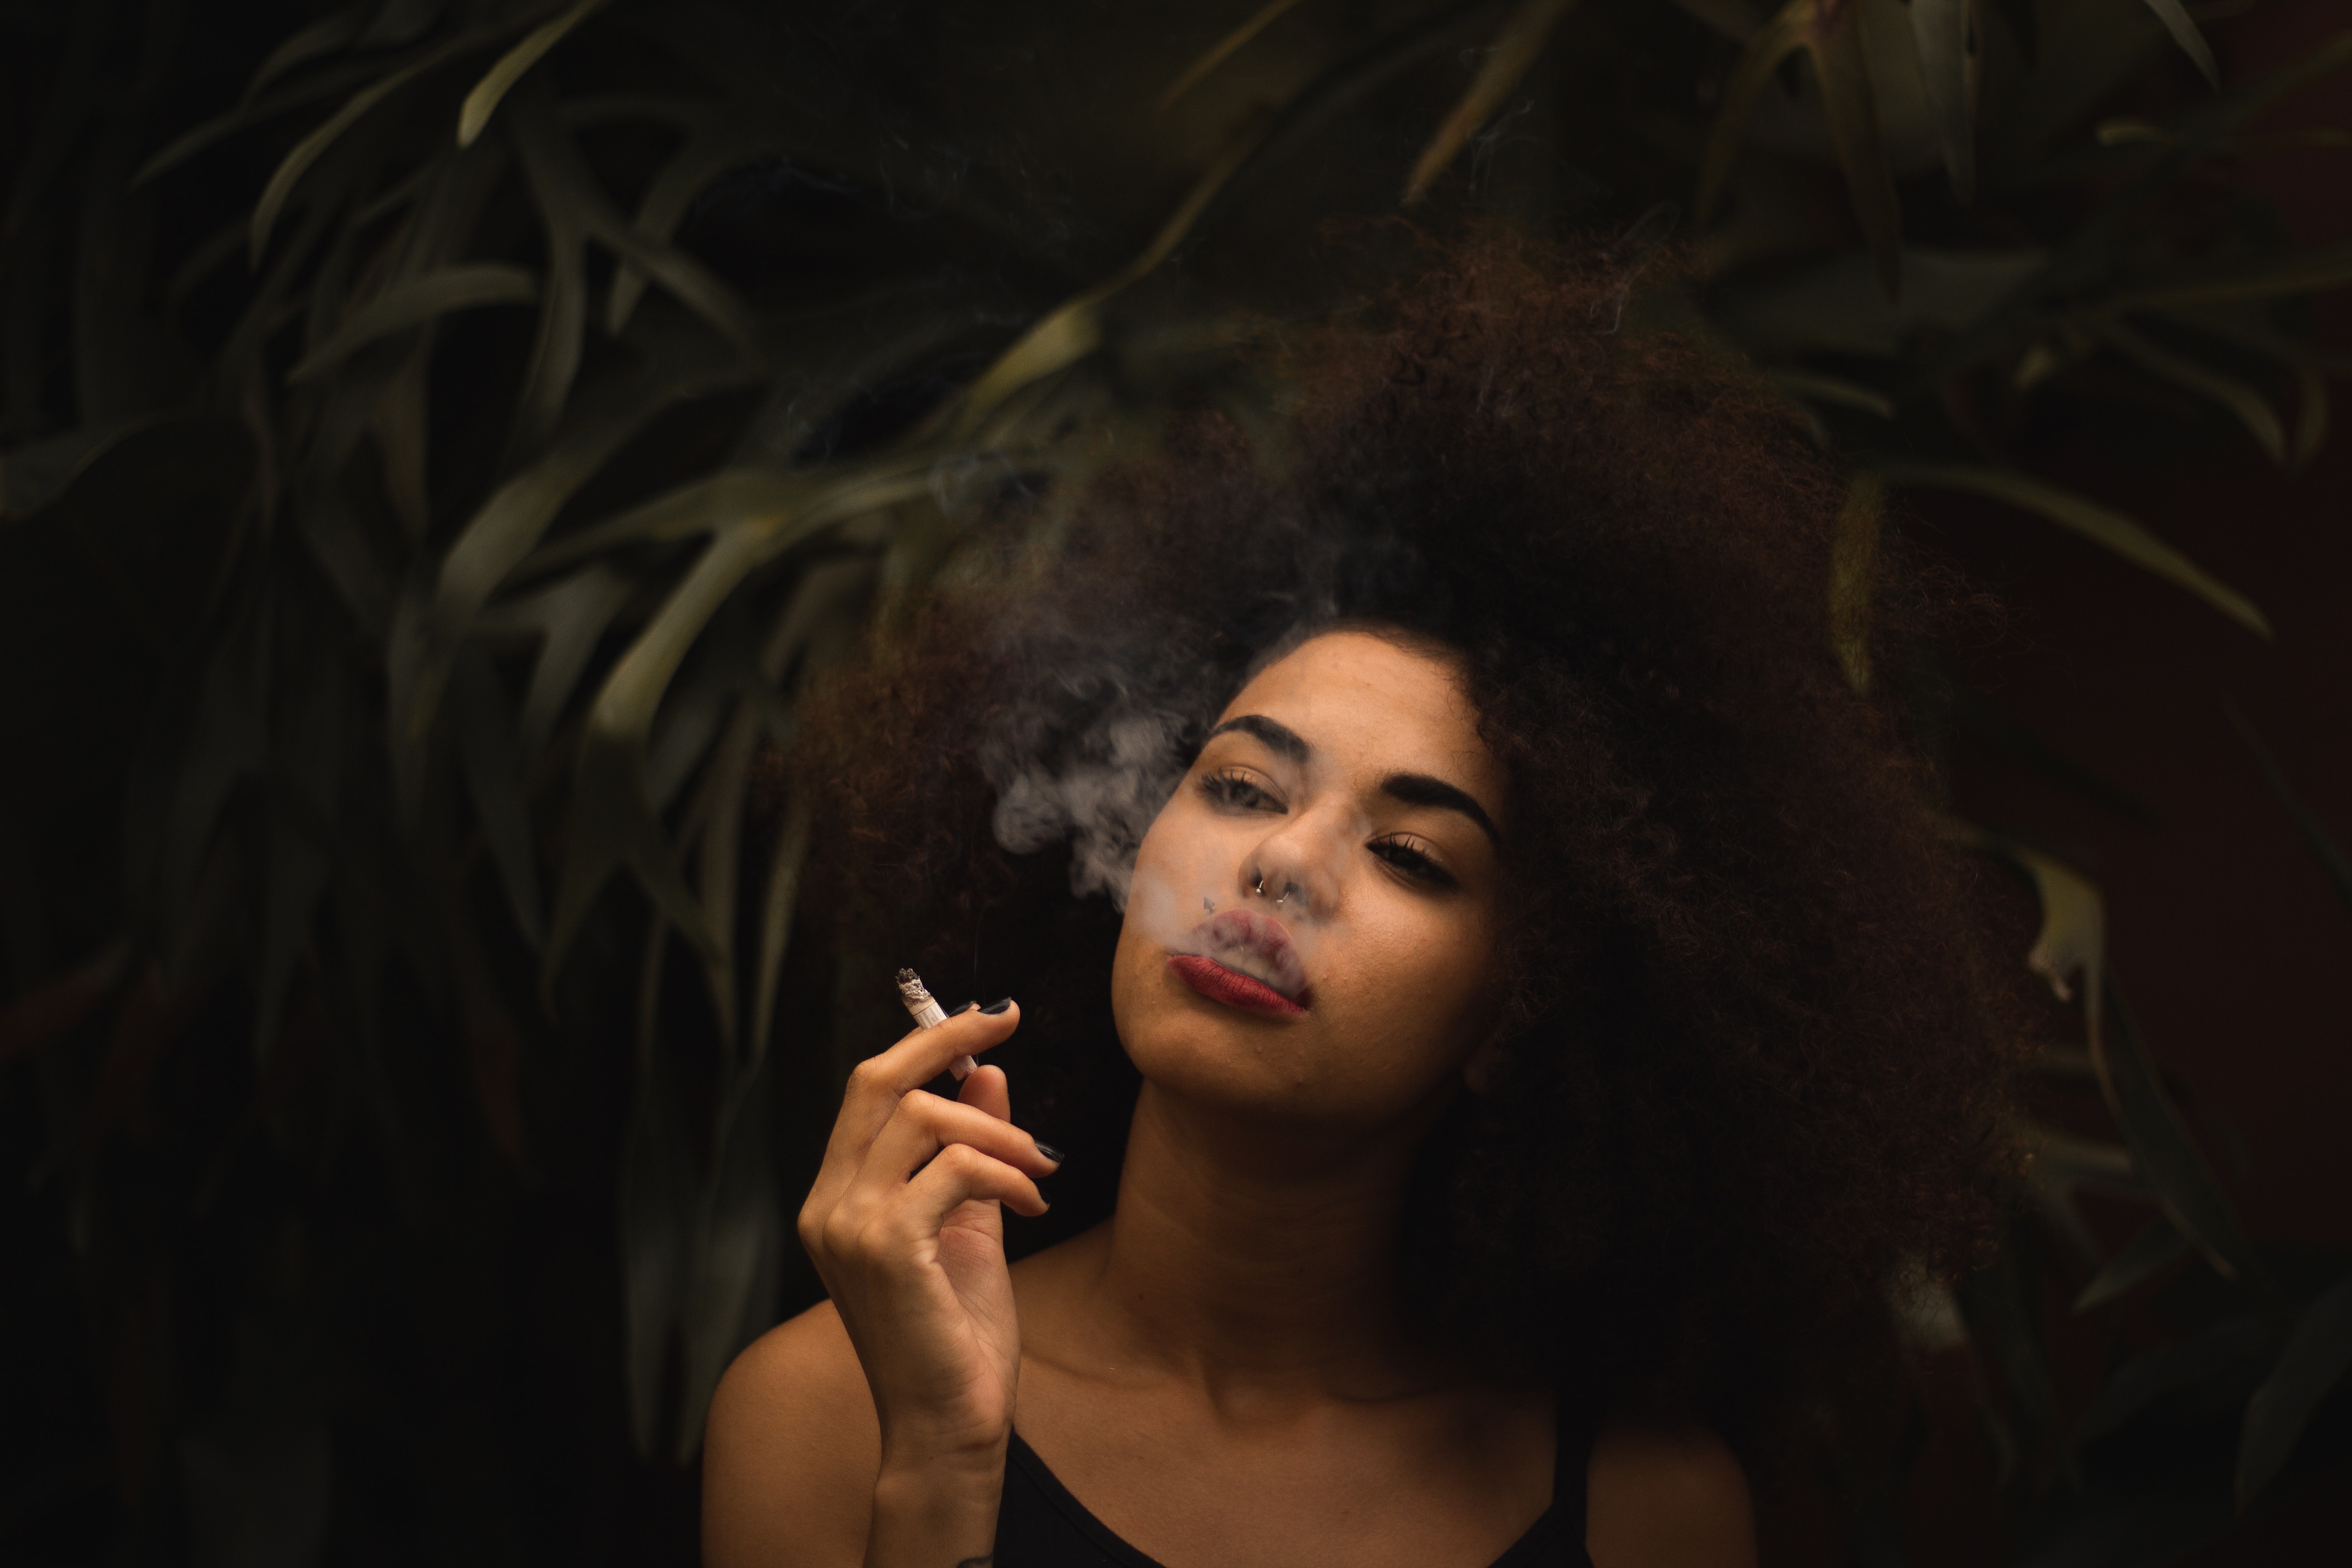
hair, face, lady, beauty, lip, smoking, head, smoke, eye, darkness, fashion, black hair, photography, model, flash photography, long hair, portrait, mouth, brown hair, hand, photo shoot, night, dress, portrait photography